Brahan Seer

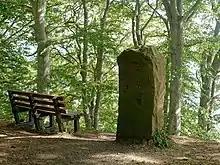
Brahan Seer Stone in Craig Wood. It is inscribed in both English and Scottish Gaelic with the words "The shadow over Culloden will rise and the sun will shine brighter".

The Brahan Seer, known in his native Scottish Gaelic as Coinneach Odhar ("Dark Kenneth"), and Kenneth Mackenzie, was, according to legend, a predictor of the future who lived in the 17th century.